Annunciation Seminary, Bailu

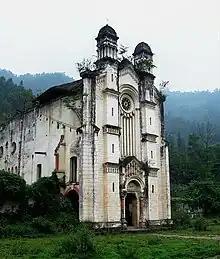
The chapel of the seminary, before the 2008 Sichuan earthquake

The French Catholic presence in Sichuan began when Pope Benedict XIV entrusted the Paris Foreign Missions Society to evangelize the province in 1753. The French priest Marie-Julien Dunand, who was the Apostolic Vicar of Sichuan, planned for a regional seminary in the countryside after an anti-missionary riot broke out in Chengdu in 1895.